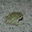
Label: frog